Che Guevara in popular culture

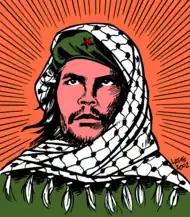
A 2002 political cartoon by artist Carlos Latuff, depicting Guevara wearing a Palestinian keffiyeh in modern-day solidarity.

Enter Che: the 1960s symbol of student revolution, the all-pervasive ascetic gaze used to add allure and mystique to a product, because either a sophisticated audience is savvy enough to distinguish between revolution and commerce while enjoying the irony, or oblivious of who he is or what he represents. This began the metamorphosis from Che the martyred resistance fighter beloved by many, and Che the violent Marxist revolutionary despised by others, to his dual paradoxical position in the global corporate capitalist culture. The commodification of the image has been ongoing since his death, and since the late 1990s has seen a resurgence. UCLA art historian David Kunzle, has described the phenomenon by noting "if you go to Havana today, you will not see Che with a gun, you will see him with a rose or a dove. He's become the Gandhi of Cuba."